Henry Ward Beecher

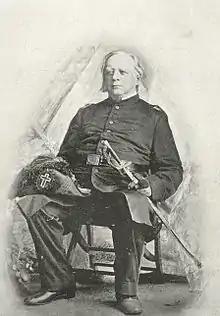
Henry Ward Beecher, circa 1878, the year he was appointed chaplain of the New York National Guard's 13th Regiment

Beecher advocated for the temperance movement throughout his career and was a strict teetotaler. Following the Civil War, he also became a leader in the women's suffrage movement. In 1867, he campaigned unsuccessfully to become a delegate to the New York Constitutional Convention of 1867–1868 on a suffrage platform, and in 1869 he was elected unanimously as the first president of the American Woman Suffrage Association.